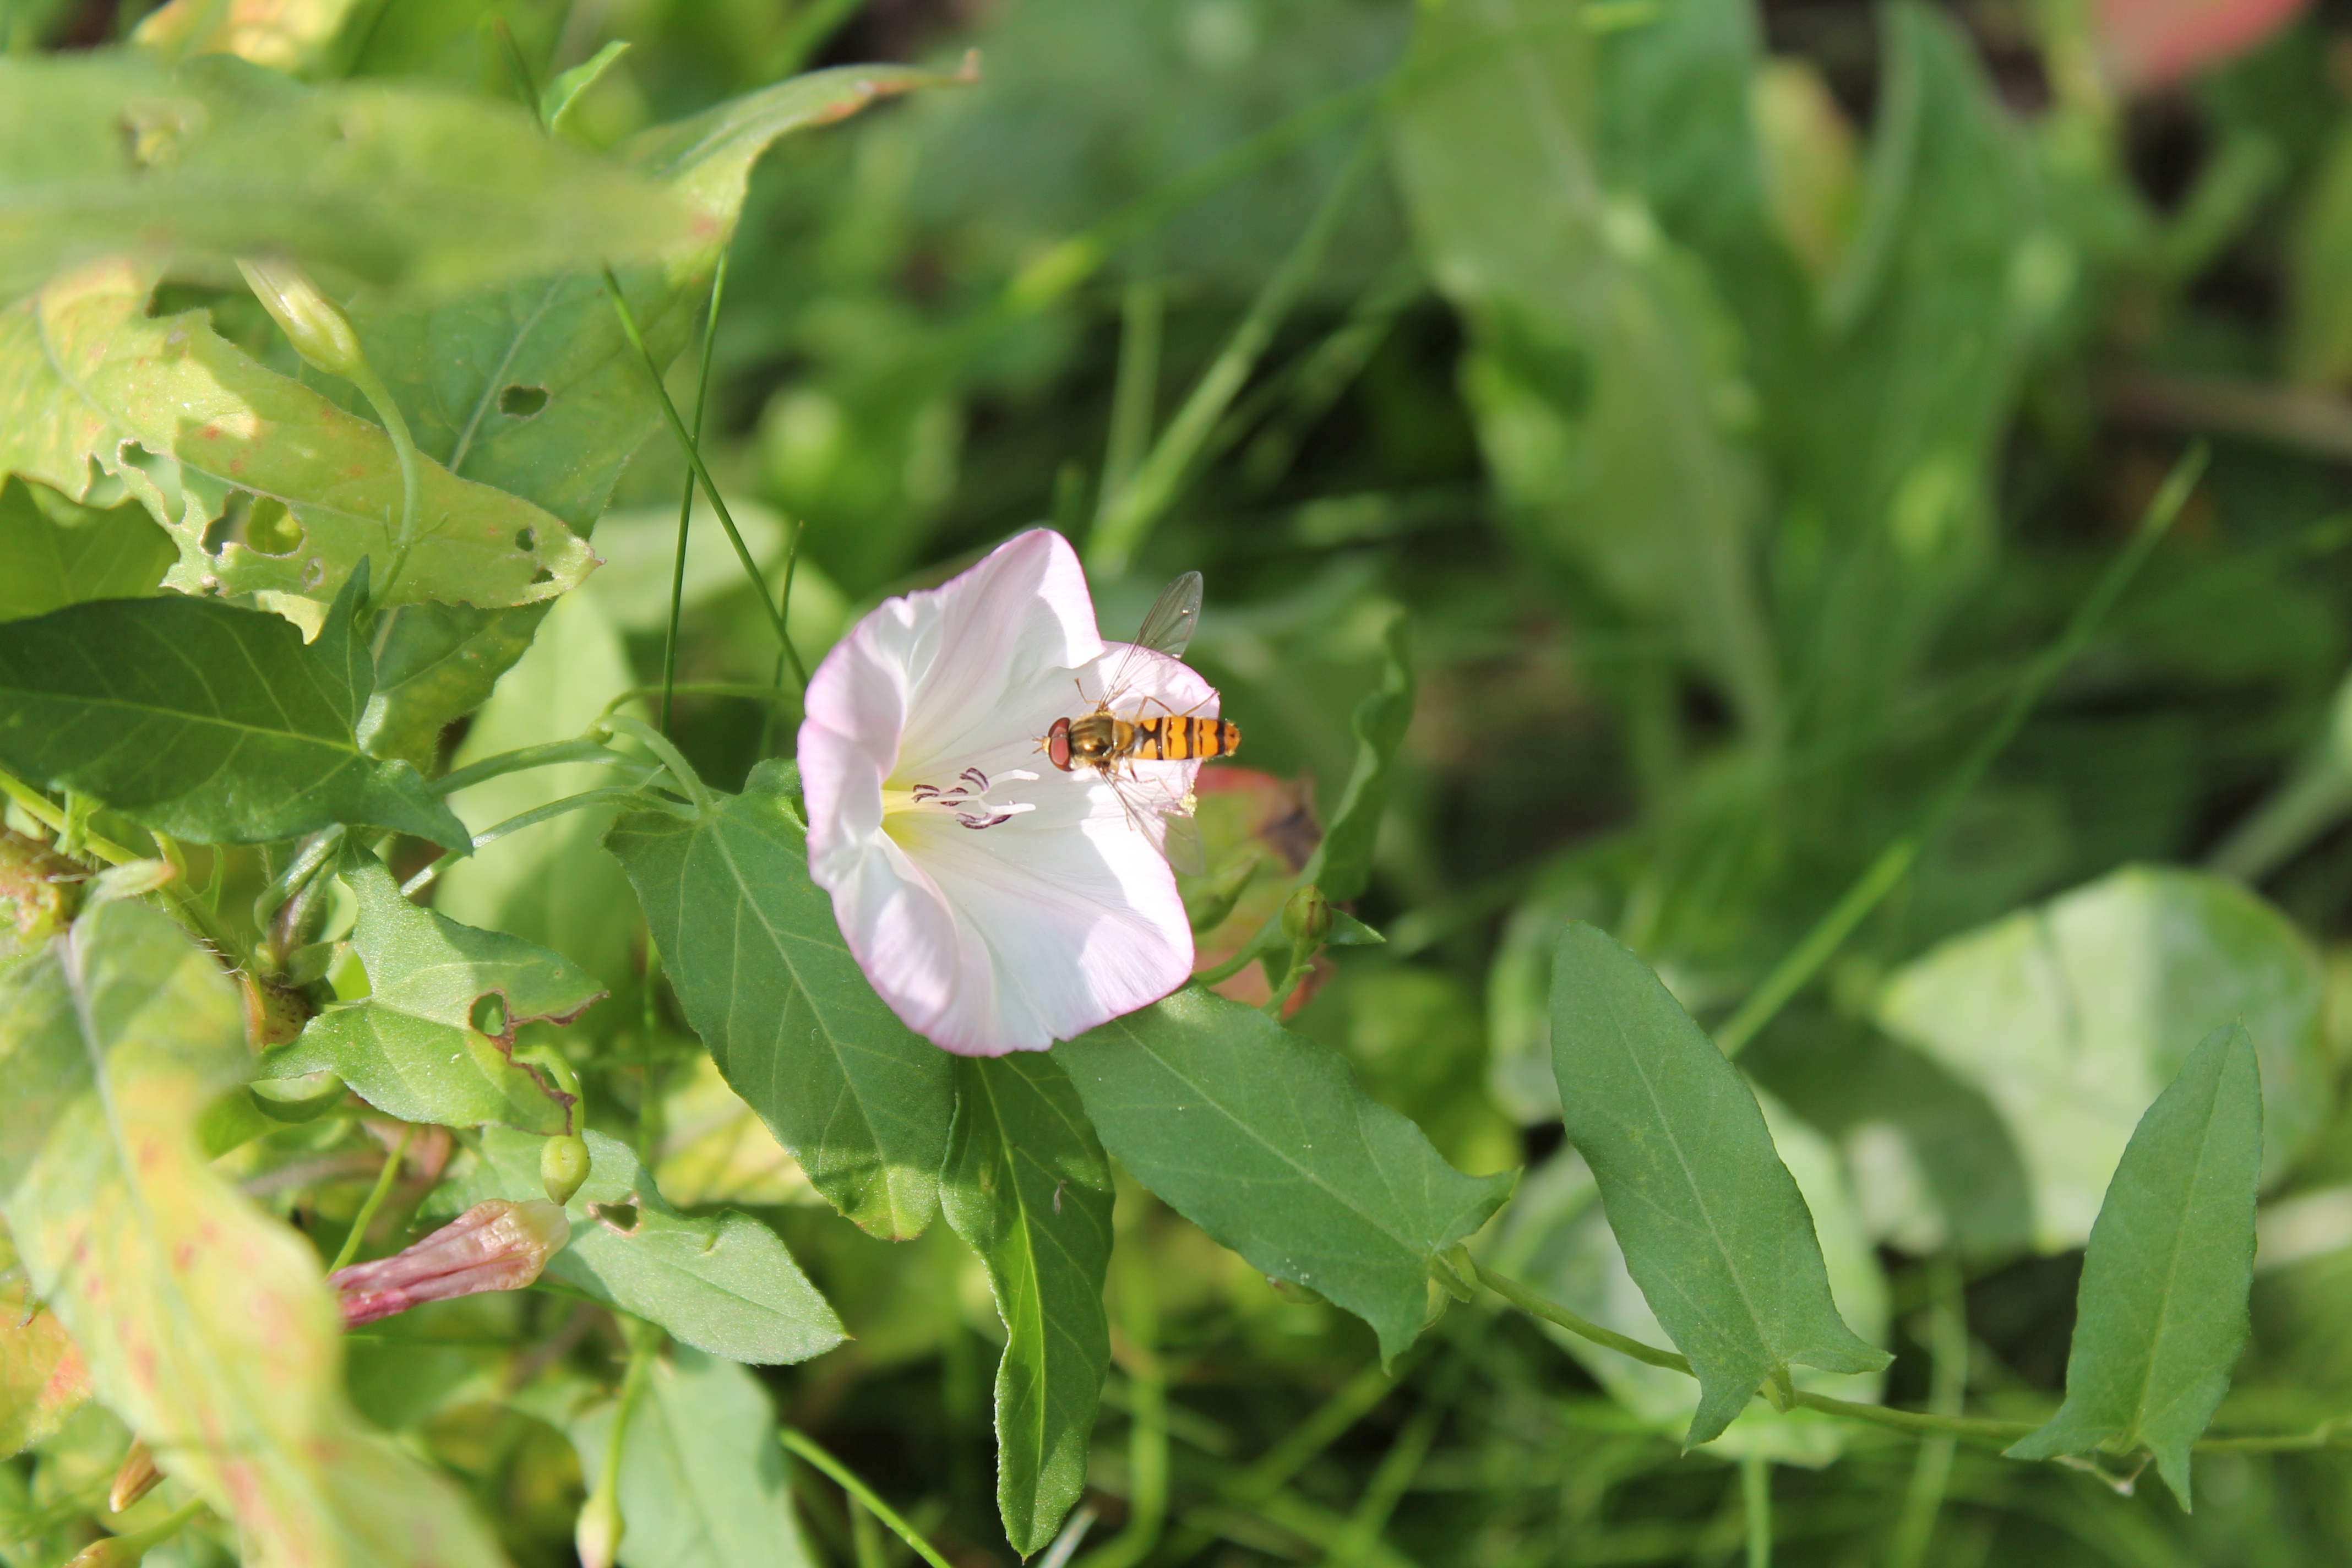
nature, blossom, plant, meadow, flower, summer, spring, green, insect, botany, flora, fauna, invertebrate, wildflower, hoverfly, macro photography, flowering plant, land plant